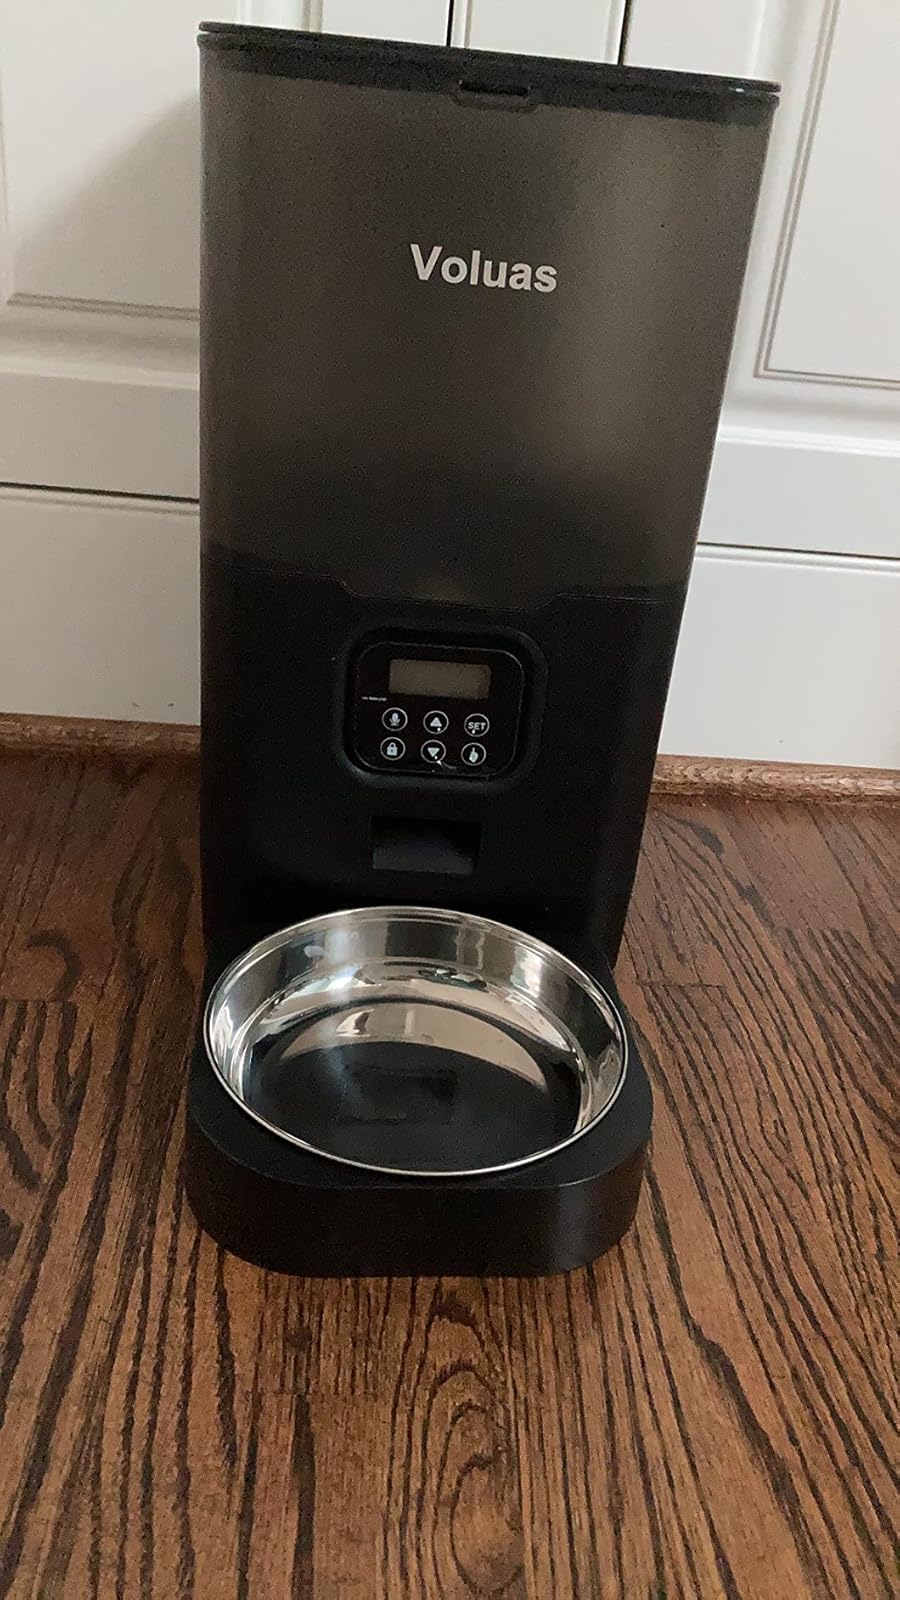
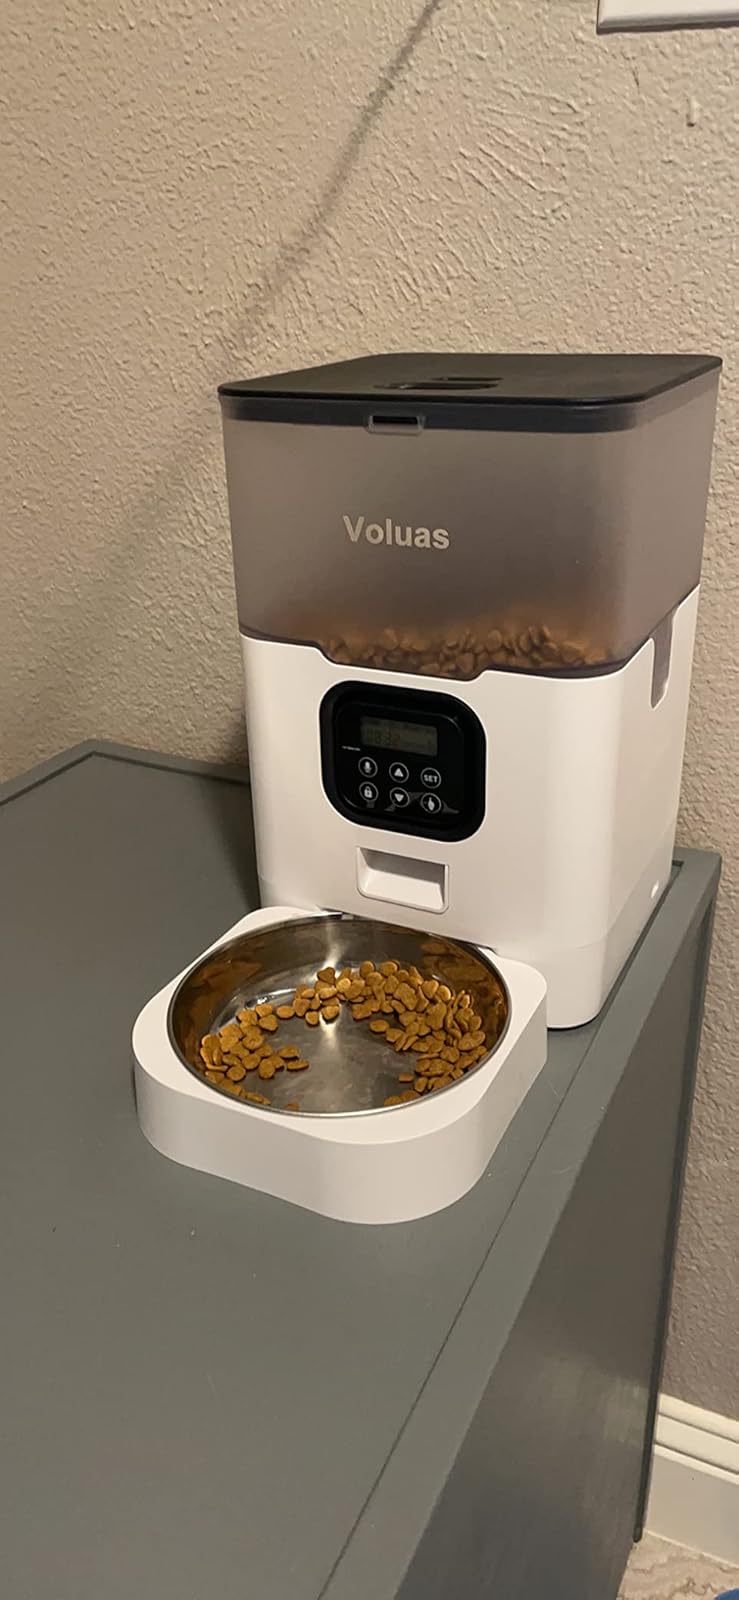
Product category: items_feeder
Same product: no